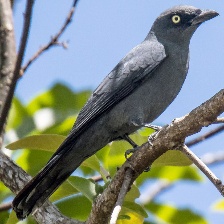
Species: GREY CUCKOOSHRIKE
Scientific name: CORACINA CAESIA